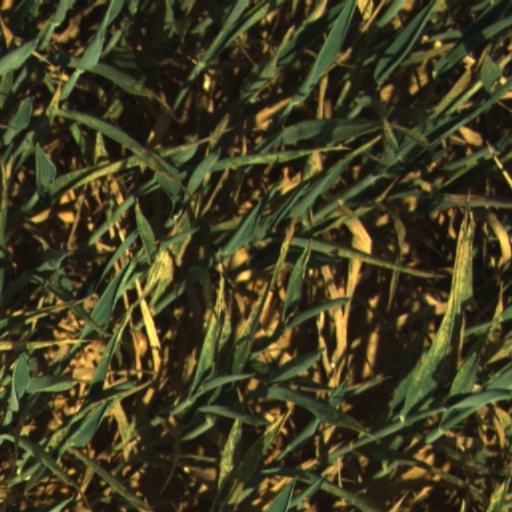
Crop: wheat